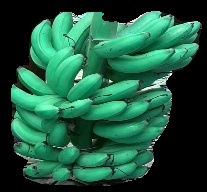
Variety: rasbale
Grade: grade1